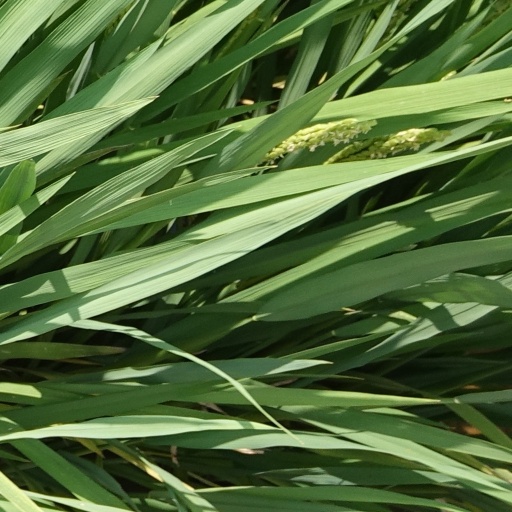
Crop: rice